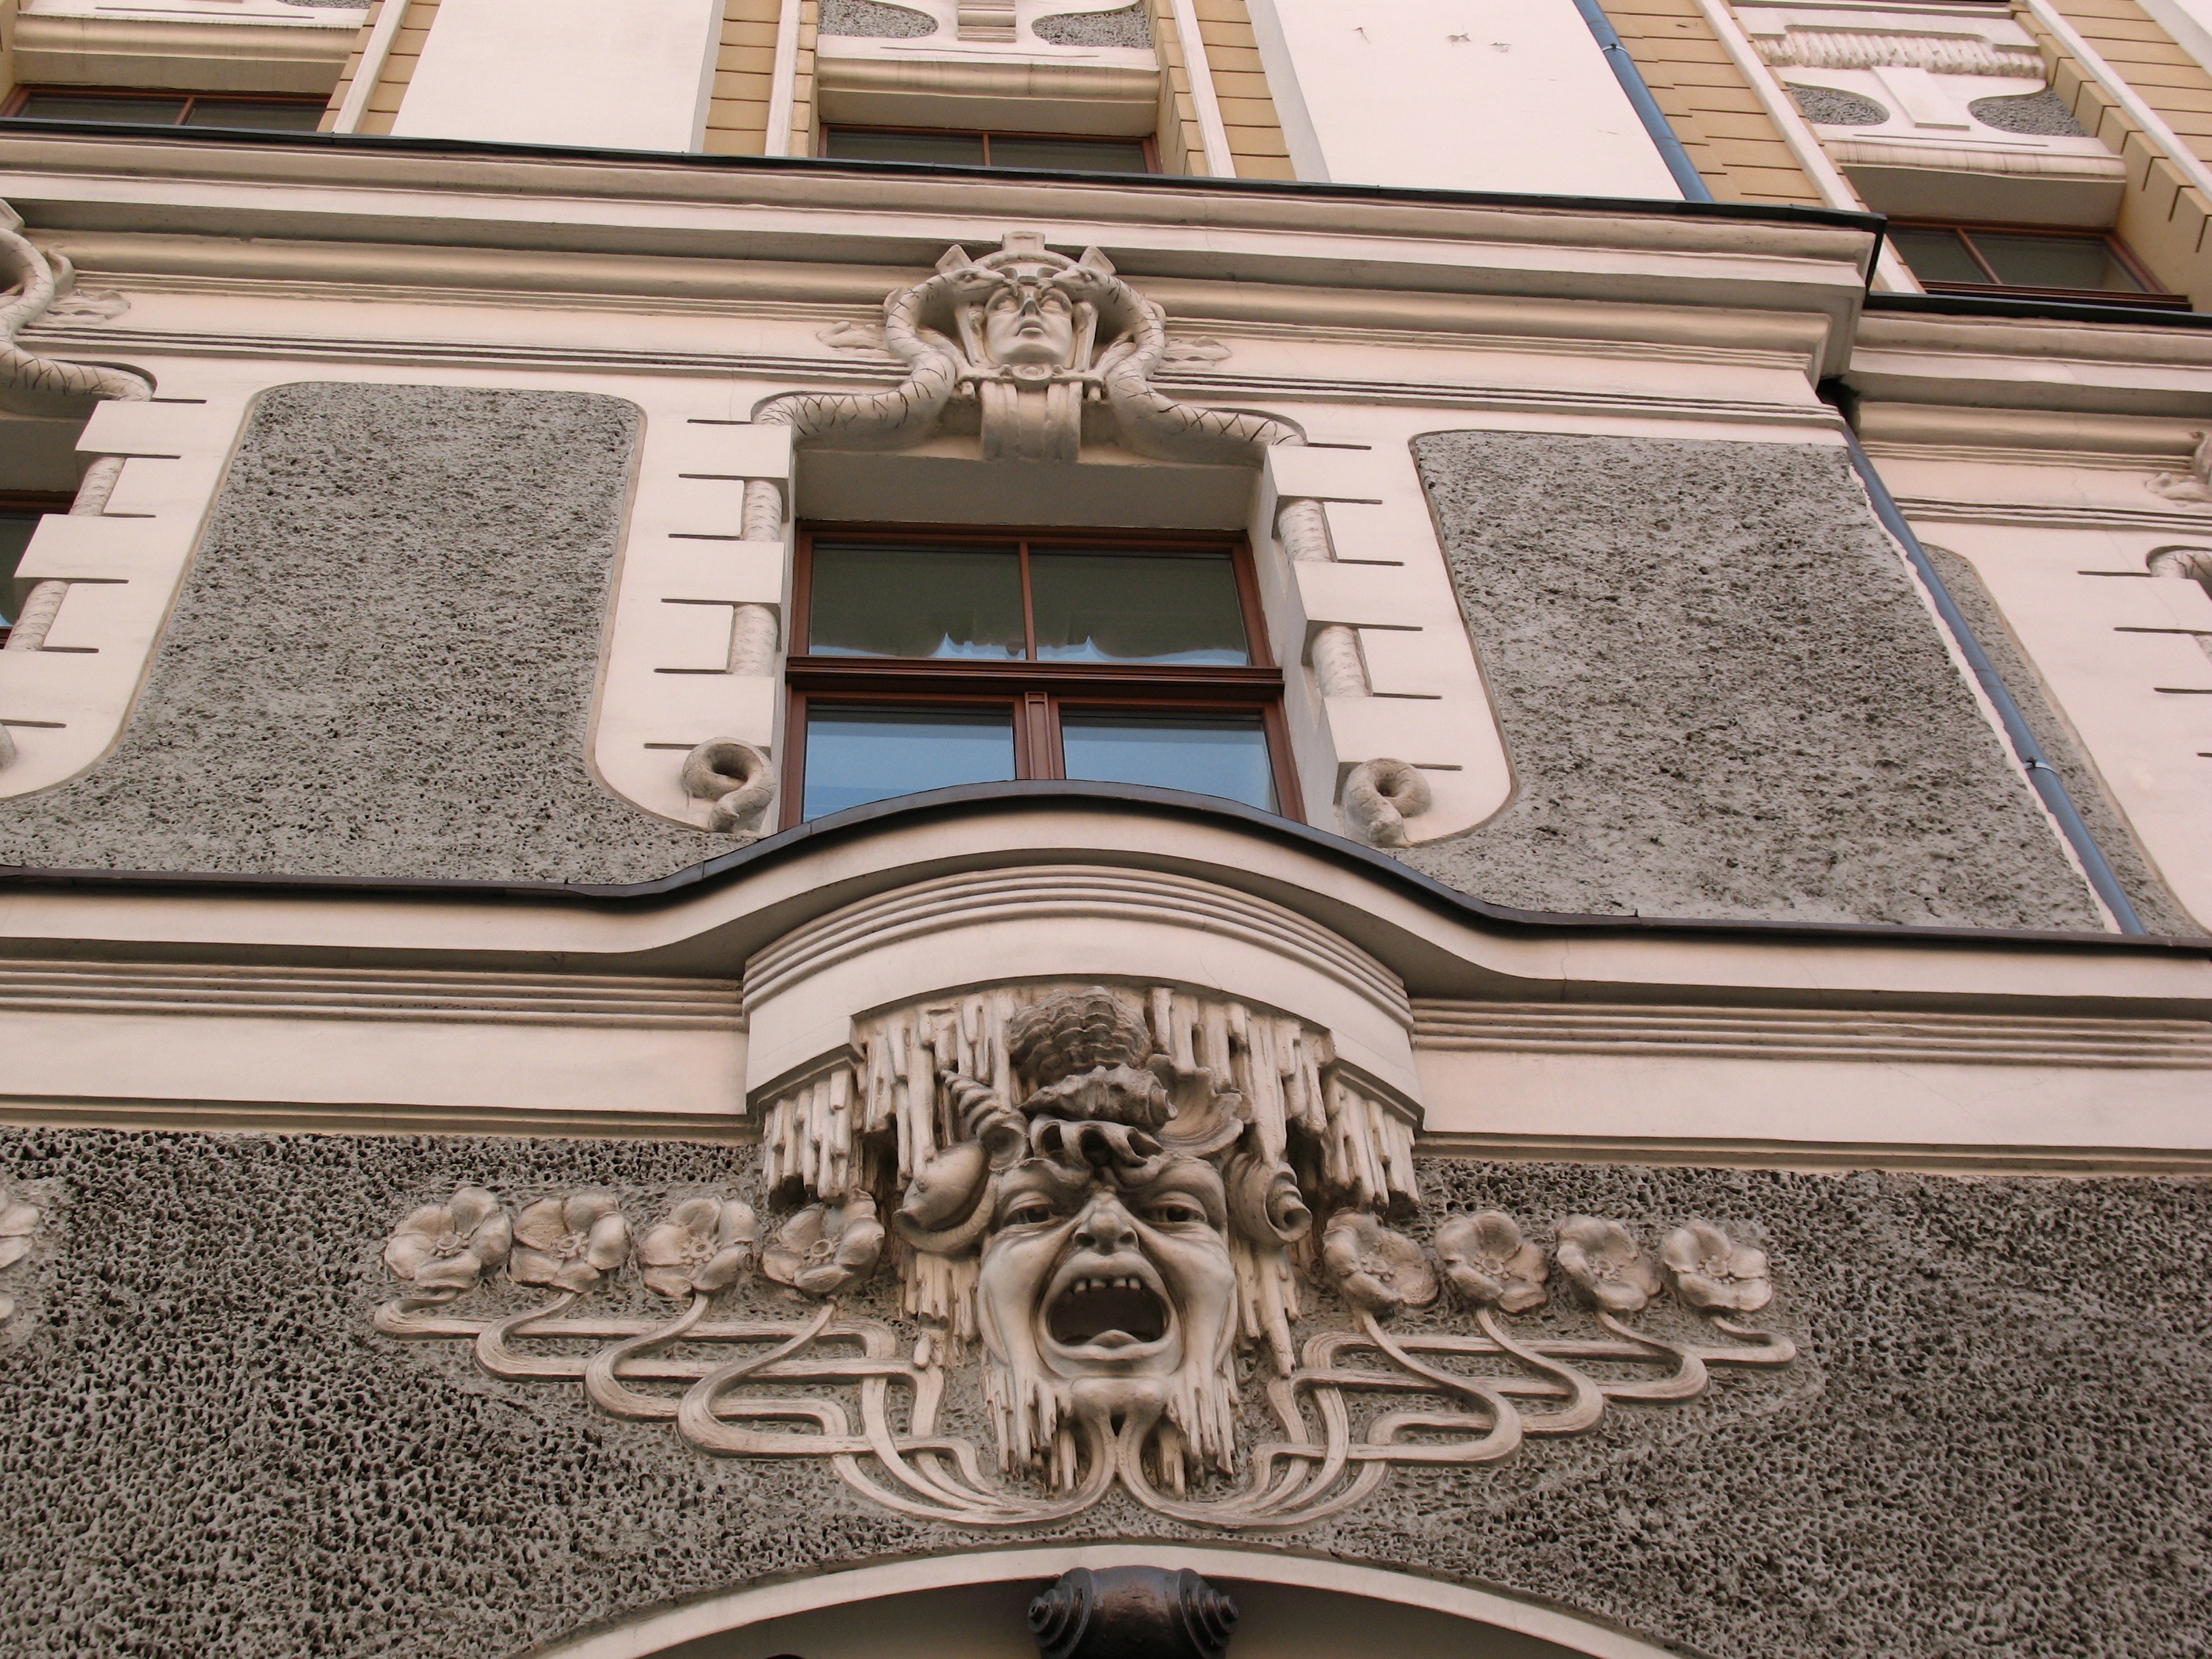
architecture, structure, column, facade, sculpture, design, symmetry, the fa ade of the, flooring, riga, latvia